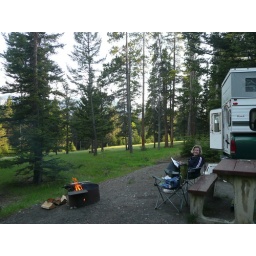
Tunnel Mountain campground outside Banff...in the field below was a prairie dog colony!